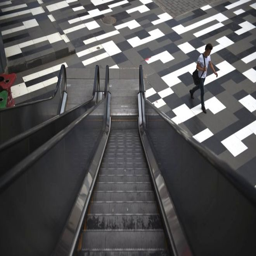
a man walks past an escalator at a shopping mall .